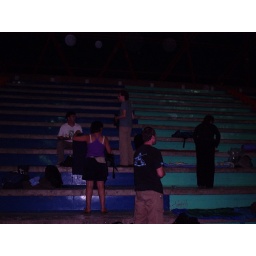
Colombia Solidarity trip to Arauca. Staying the night in a covered basket ball court.